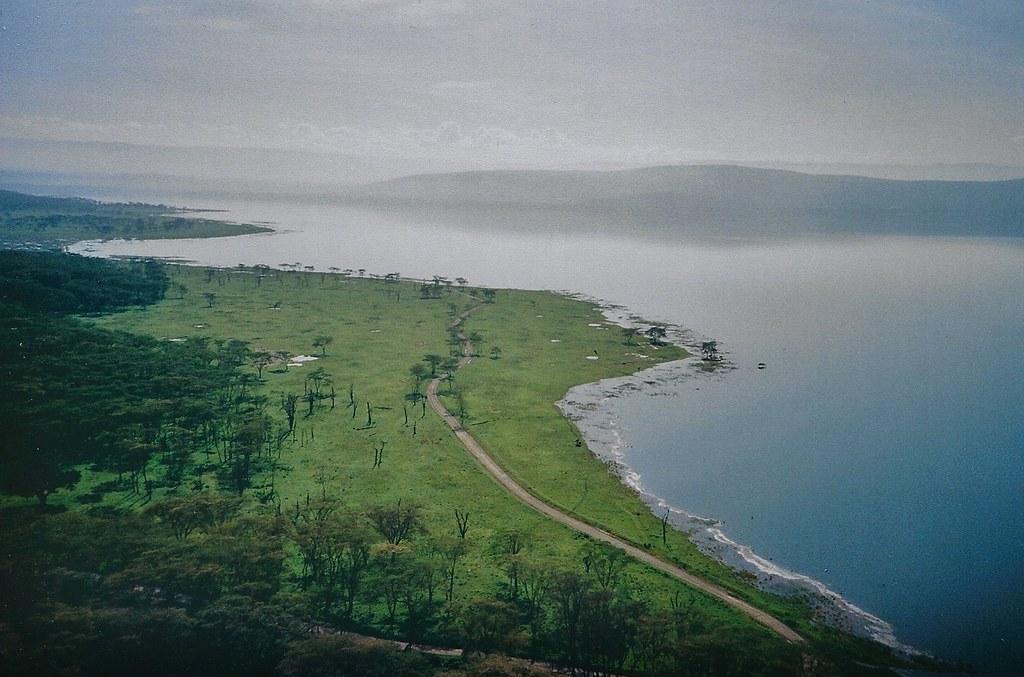
Eneo kubwa lililojaa miti pamoja na nyasi zenye rangi ya kijani, huku kukiwa na ziwa kubwa na ukungu, kuashiria kuwa ni eneo lenye mvua nzito.